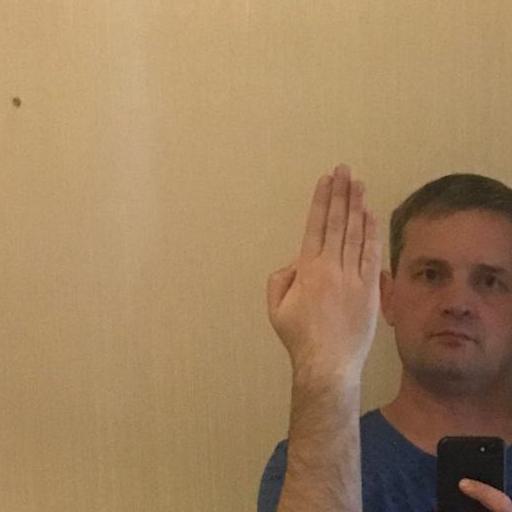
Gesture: stop_inverted